Og

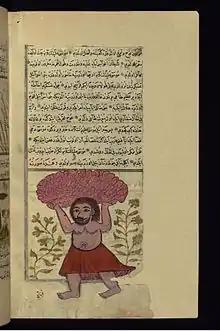
The giant 'Uj ibn 'Unuq carries a mountain with which to kill Moses and his men.

'Uj ibn Anaq ('Ûj ibn 'Anâq) is a giant in Islamic mythology. Uj is not namely mentioned in the Quran or canonical hadiths. The origins of this character lay in Jewish folklore and the Old Testament, e.g. king Og. He takes his matronymic from his mother ʿAnāq who begat him after an incestuous affair.